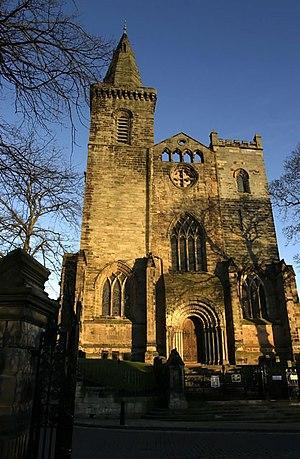
L’abbaye de Dunfermline est un ancien monastère de moines bénédictins sis dans la ville de
Dunfermline, est une ville écossaise située dans le council area et région de lieutenance du Fife. De 1975 à 1996, elle était la capitale administrative du district de Dunfermline, au sein de la région du Fife.